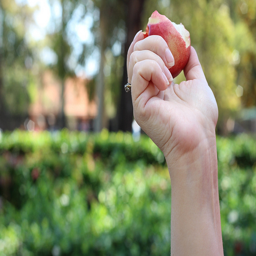
A hand holding a half eaten red apple.
A woman holding a half eaten piece of fruit.
A close-up of a woman's hand holding a half-eaten apple.
A hand holding an apple in front of some shrubbery.
A hand holds an apple with bites missing.